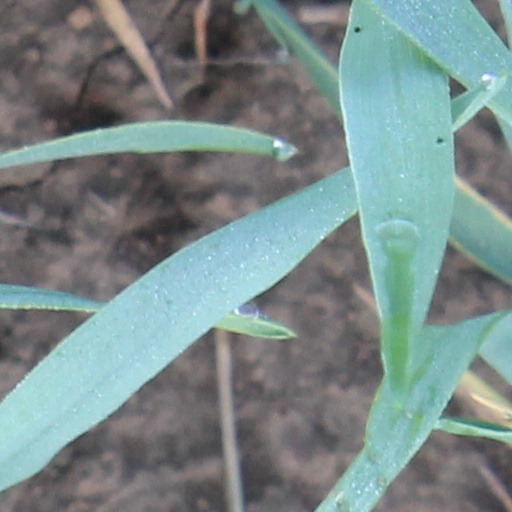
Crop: wheat